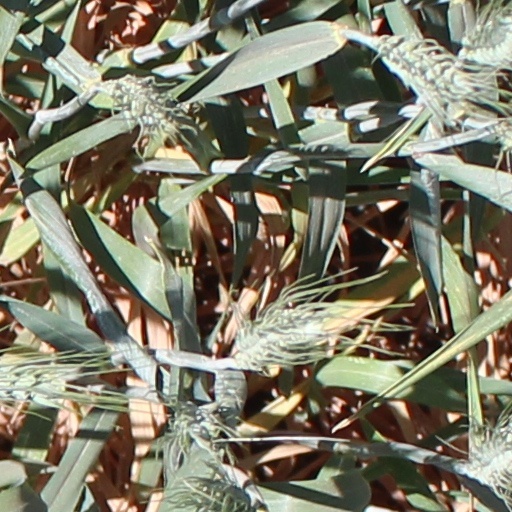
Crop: wheat